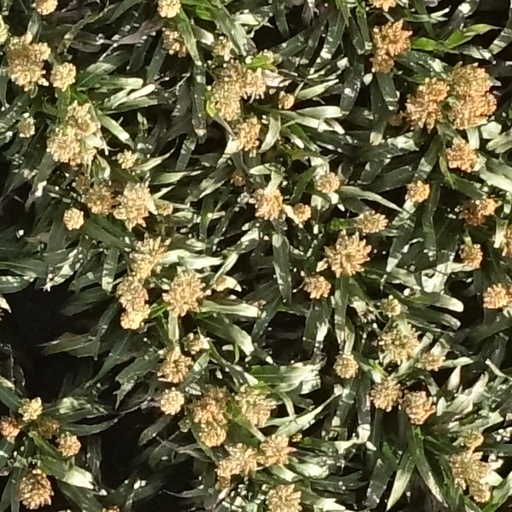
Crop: sorghum